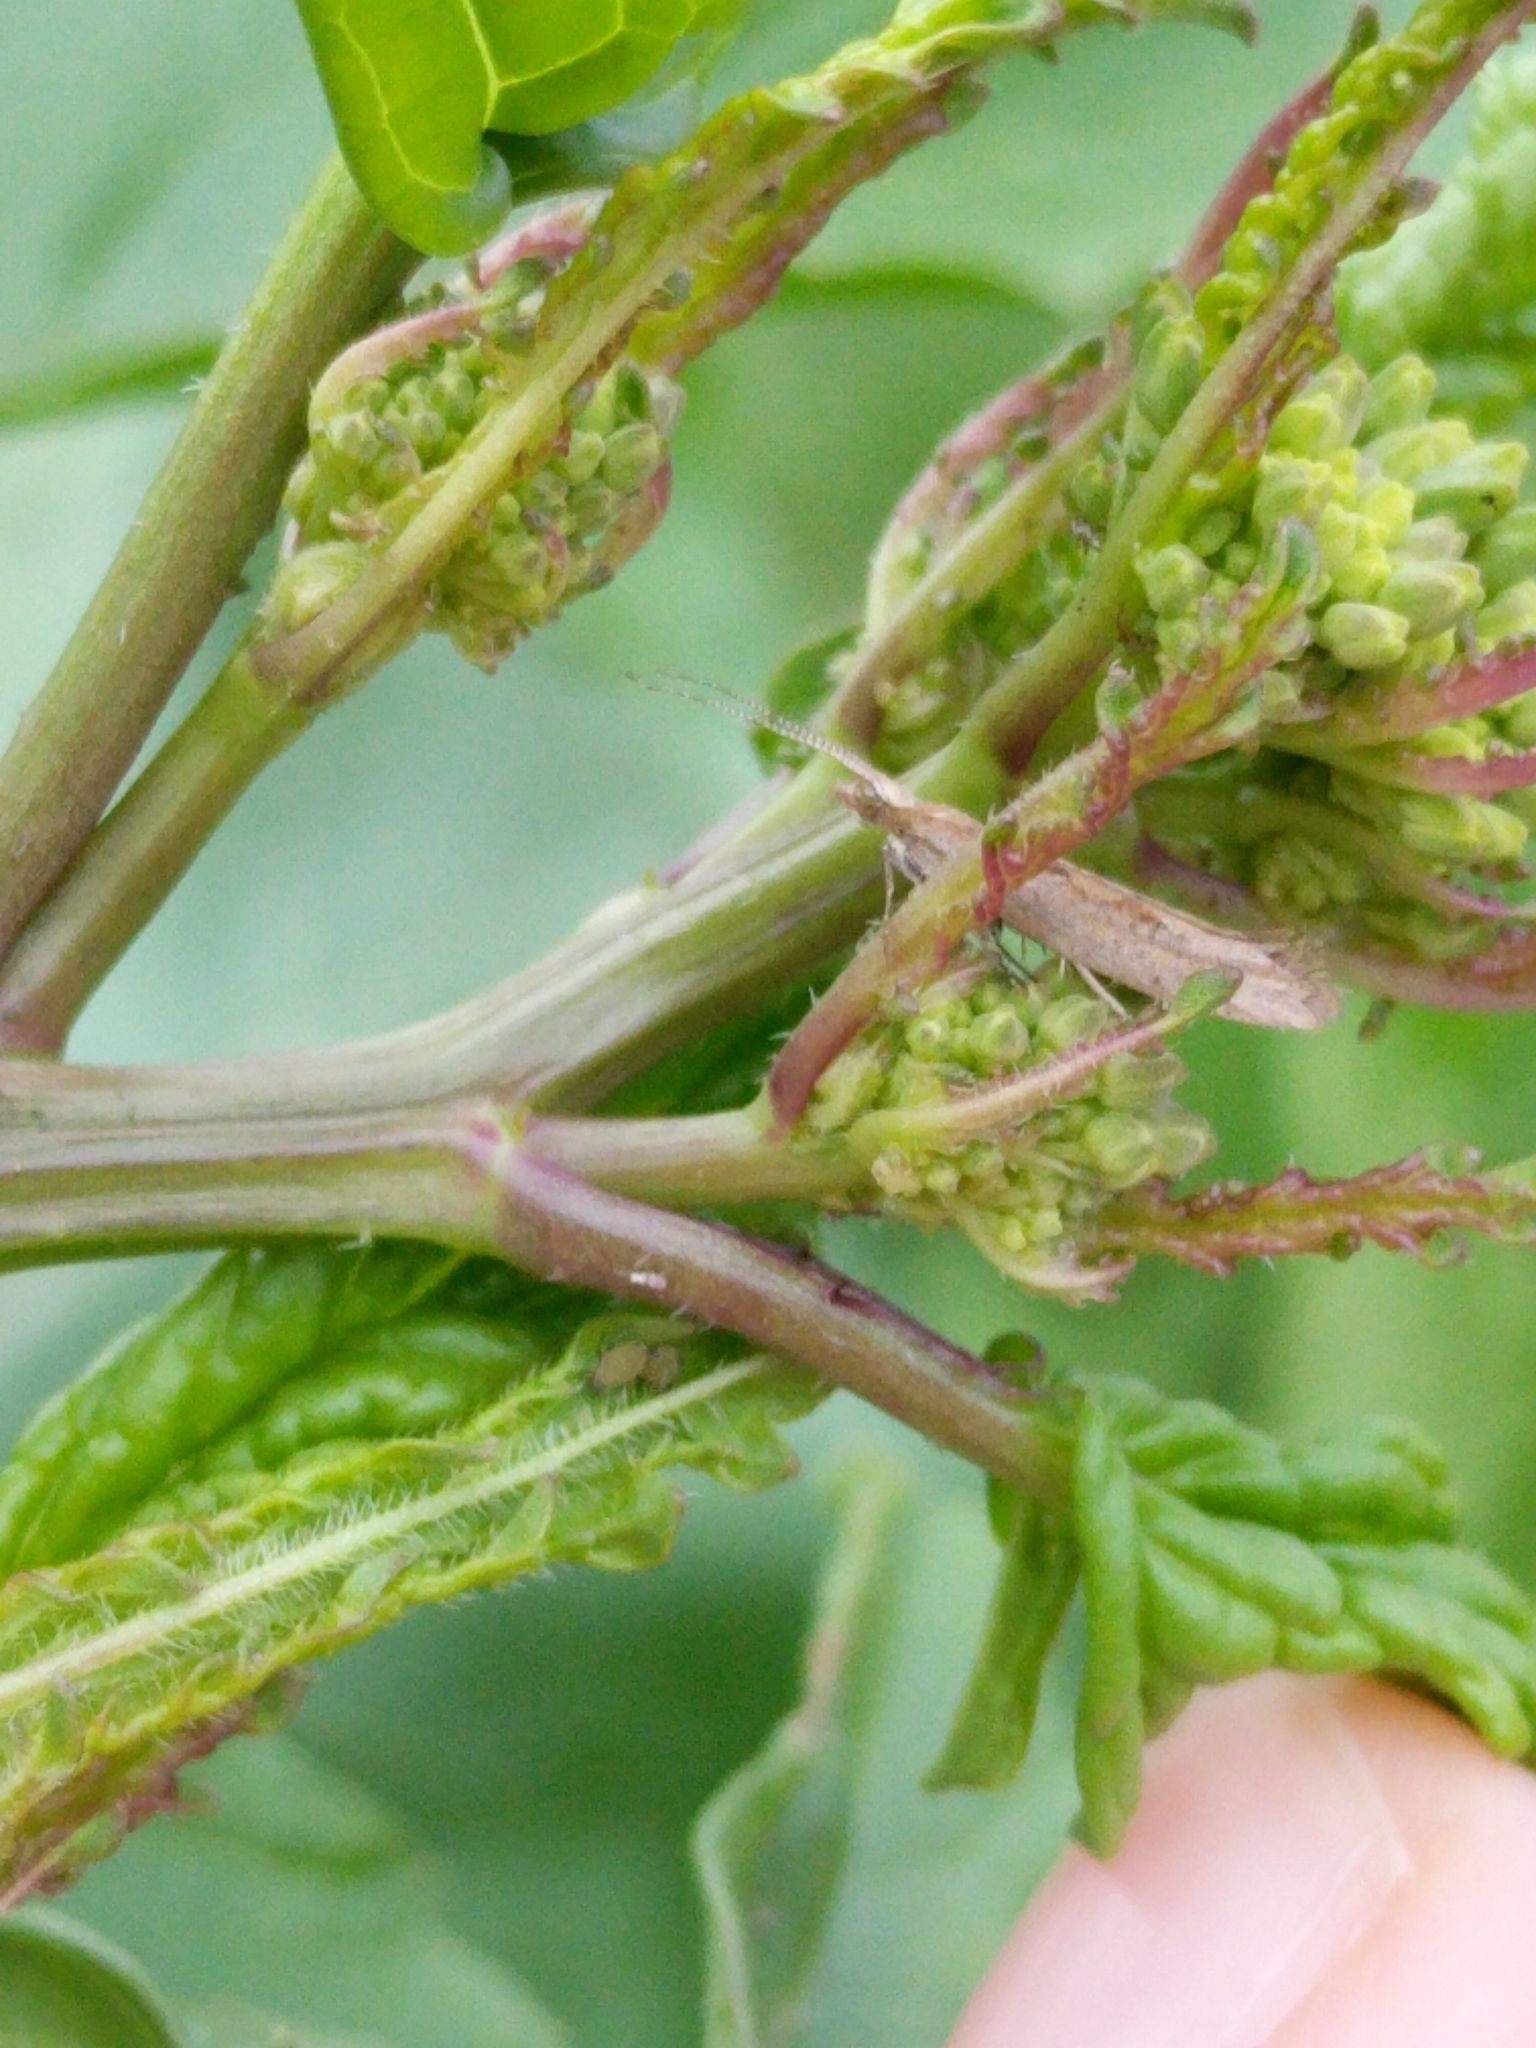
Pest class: diamondback_moth